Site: brandenburg
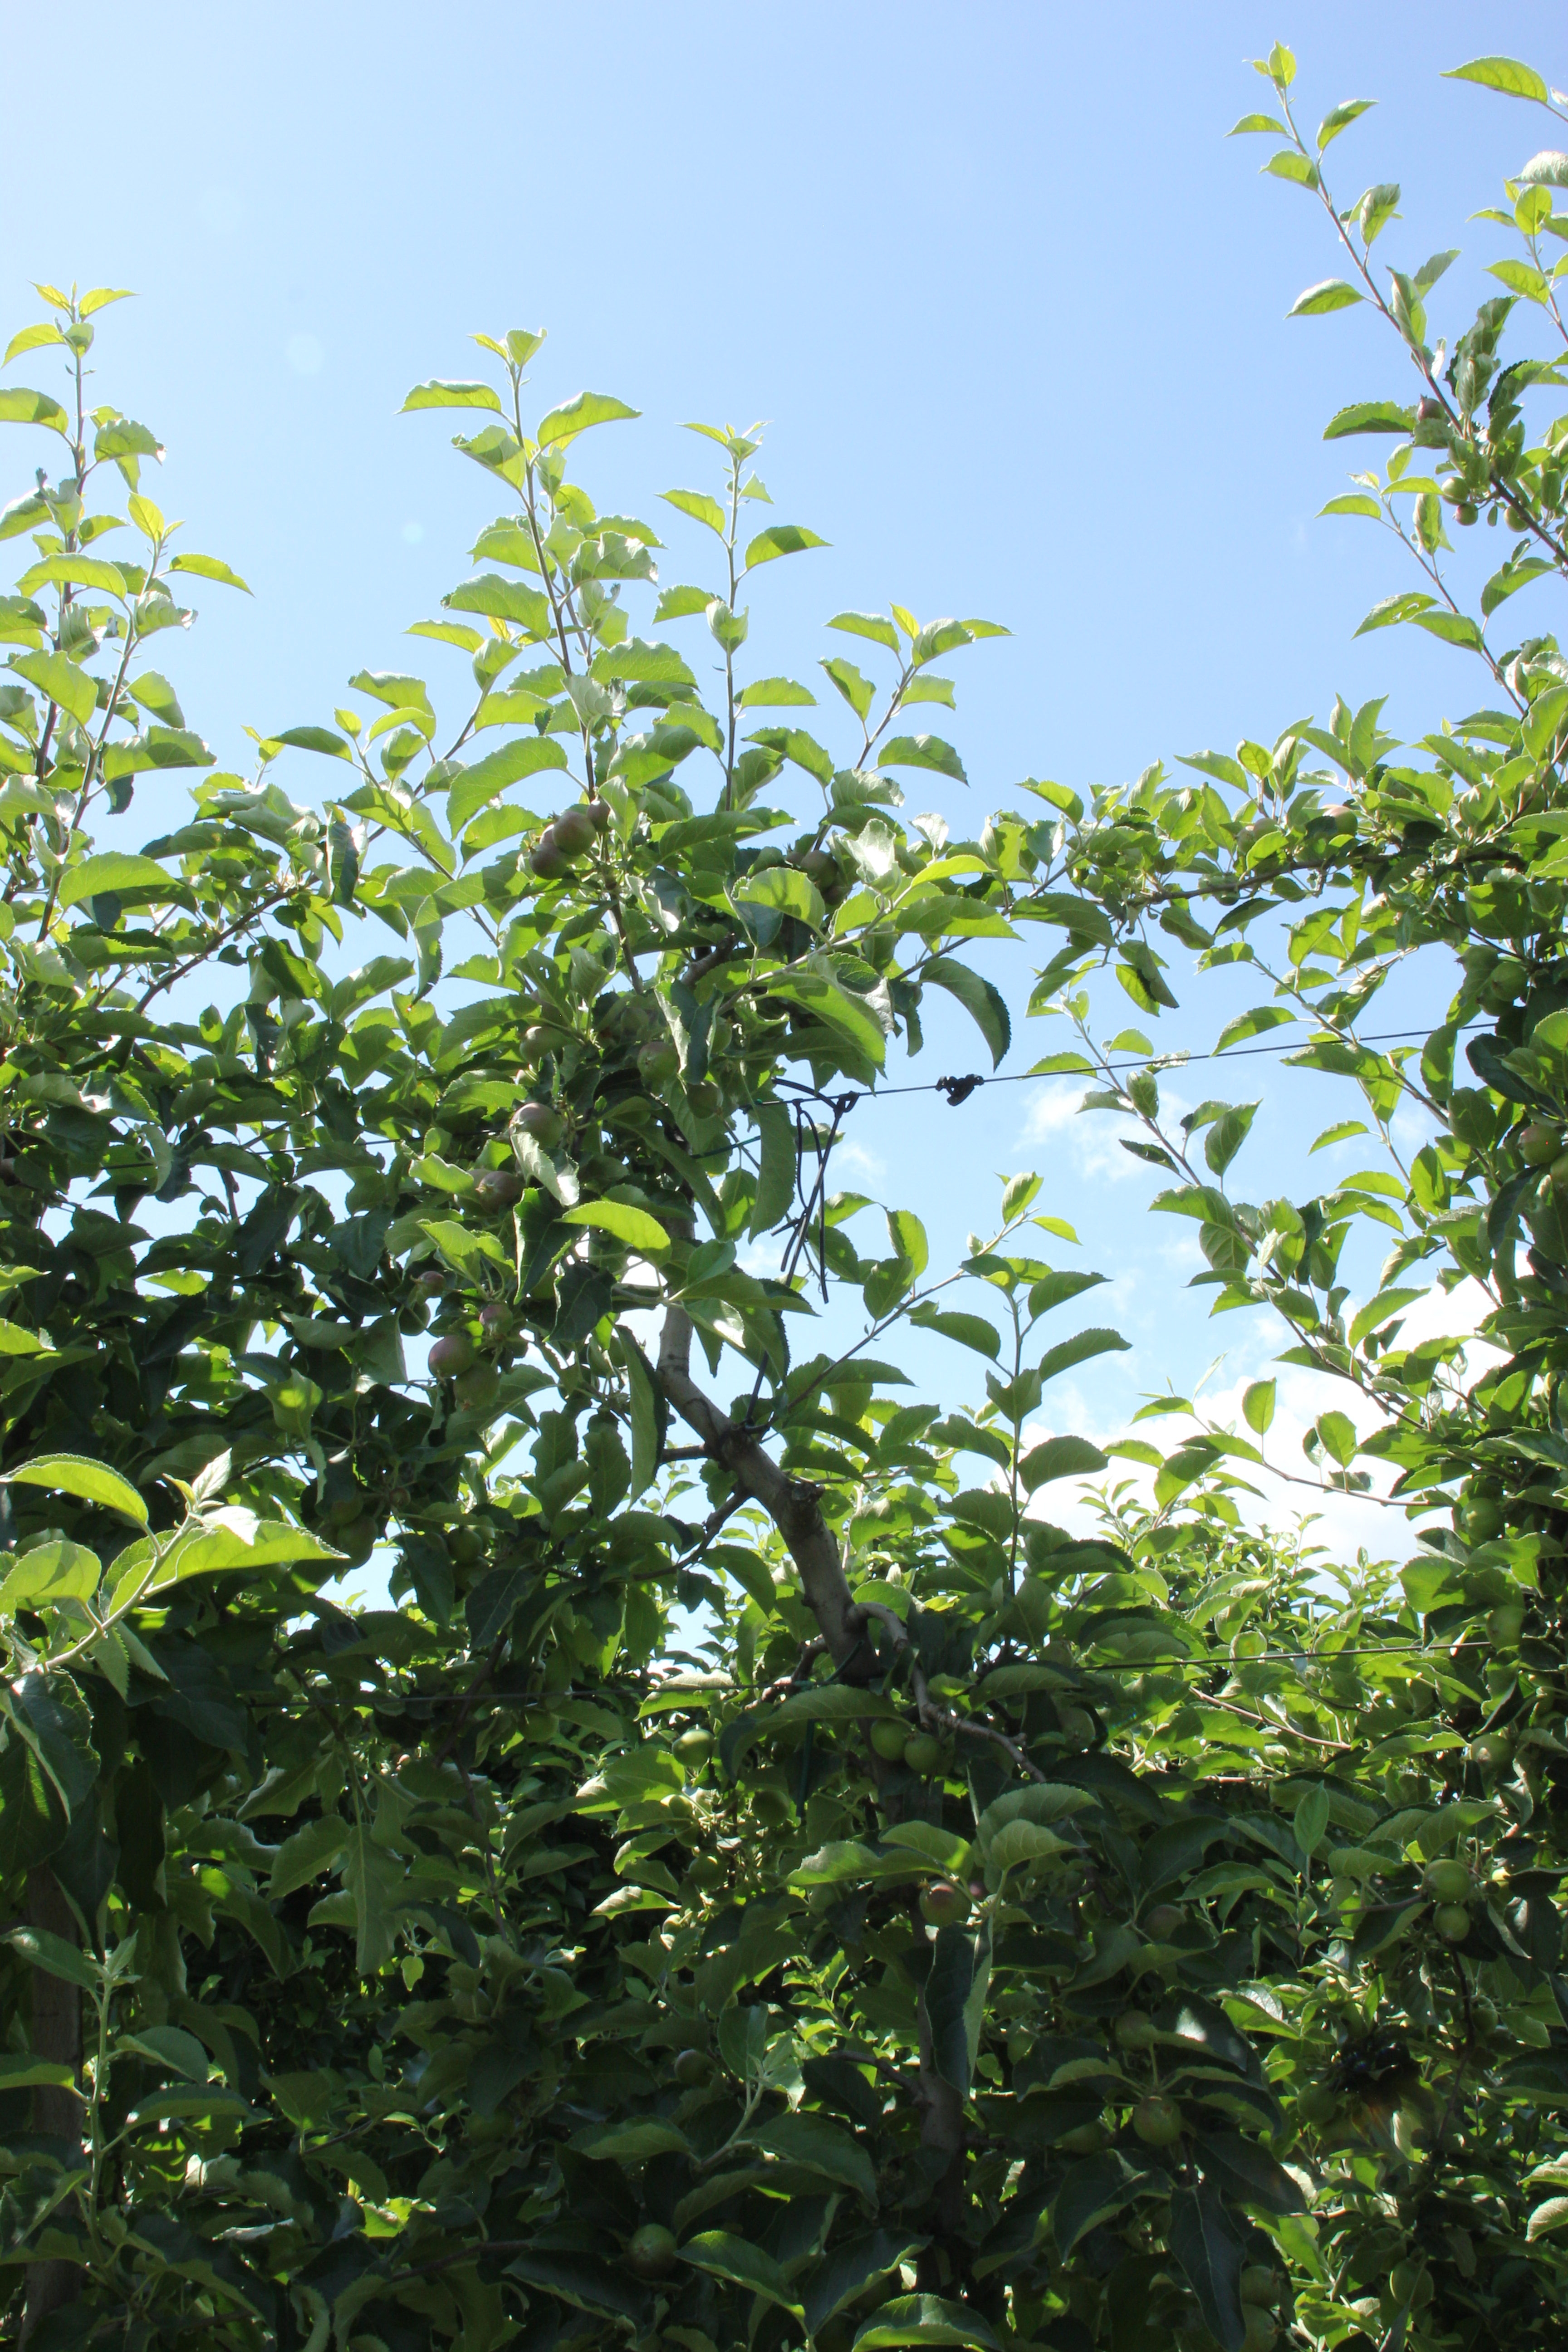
Growth stage (BBCH 73): Development of fruit